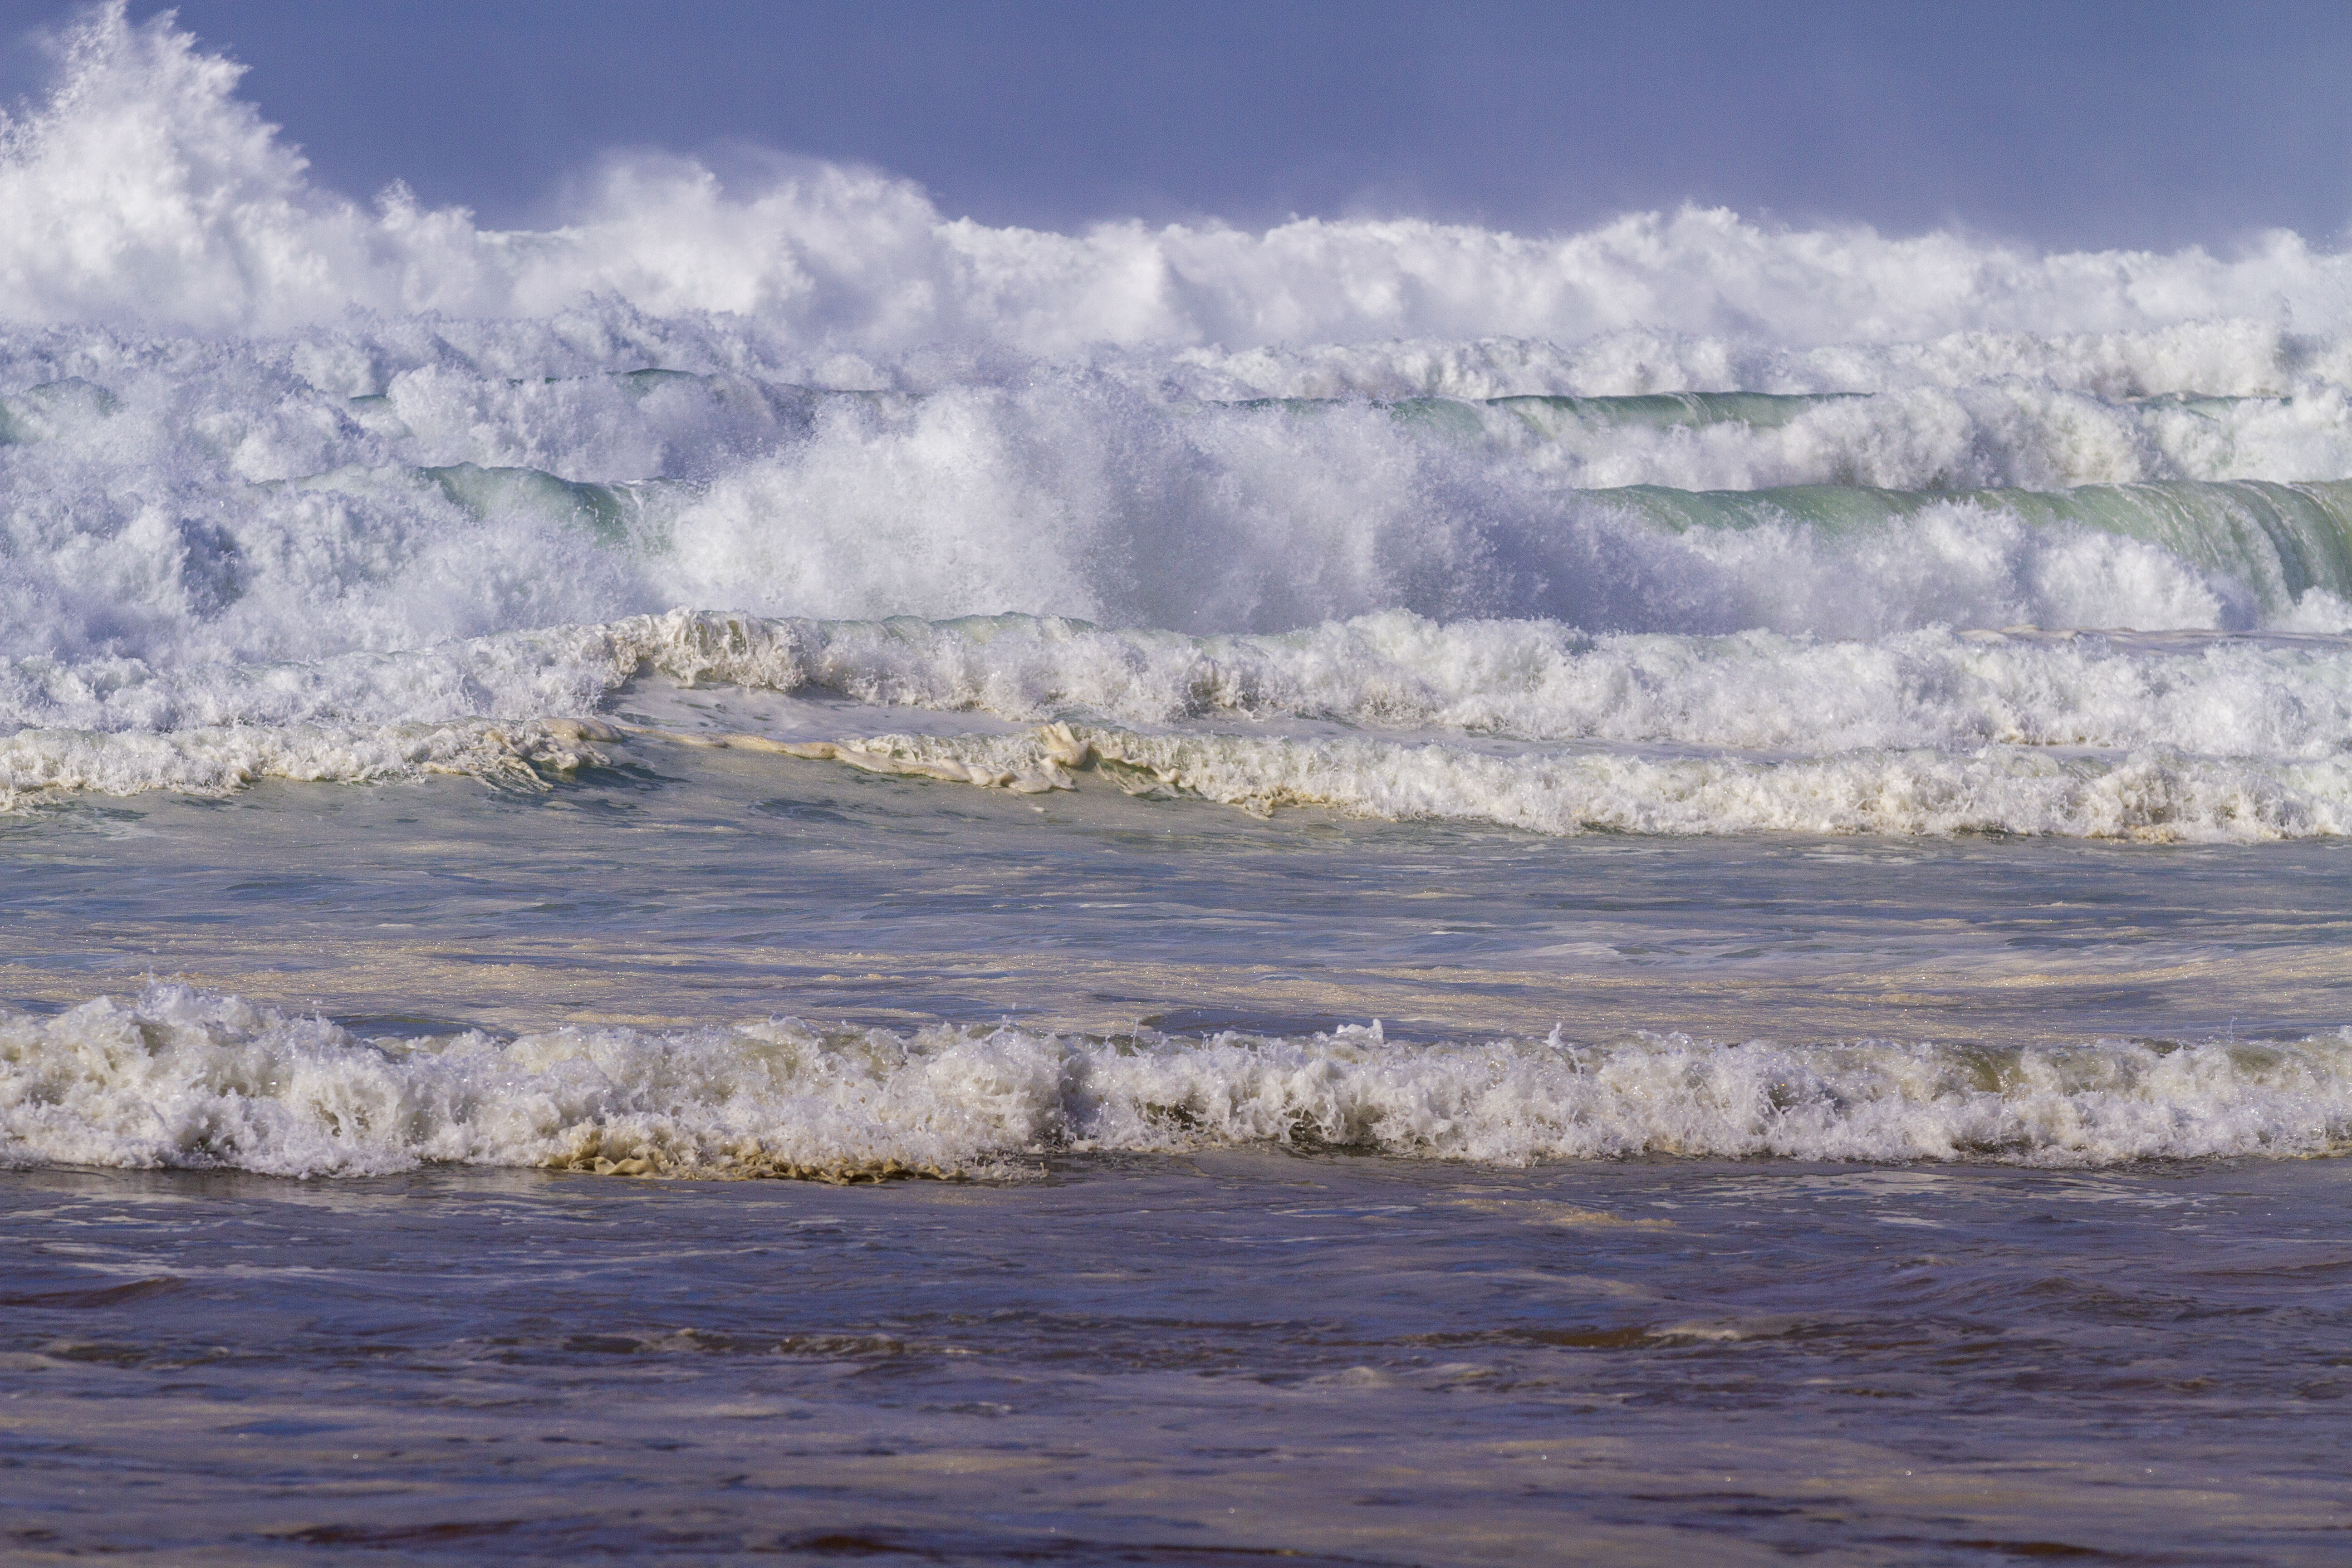
water, waves, surf, breakers, spray, move, foam, agitated, wave, wind wave, ocean, sea, tide, sky, cloud, coast